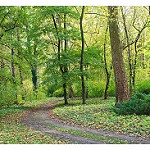
Scene: Outdoor